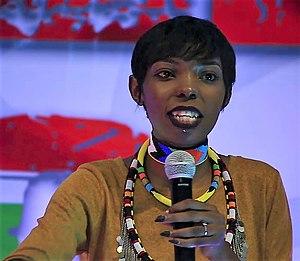
Adelle Onyango est une présentatrice radio, militante sociale et personnalité médiatique kenyane. Elle a été sélectionnée comme l'une des 100 Women de la BBC de 2017 et l'une des meilleures femmes d'OkayAfrica en 2018.
100 Women est une série multi-formats créée en 2013 par la BBC. La série concerne le rôle des femmes au XXIᵉ siècle et inclut des événements à Londres et à Mexico. Après la publication de la liste, l'émission, intitulée BBC's Women Season, est diffusée pendant trois semaines, pendant lesquelles la BBC propose également des rapports en ligne, des débats et des articles sur les femmes. Les femmes du monde entier sont encouragées à participer sur Twitter, en commentant la liste, ainsi que les entretiens et les débats qui suivent sa publication. Une nouvelle liste de lauréates est publiée chaque année depuis 2013.